Penalty kick (association football)

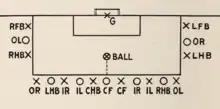
Suggested "disposition of players at penalty kick" (1923), reflecting the pre-1923 laws

In 1930, a footnote was appended to the laws, stating that "the goal-keeper must not move his feet until the penalty kick has been taken".